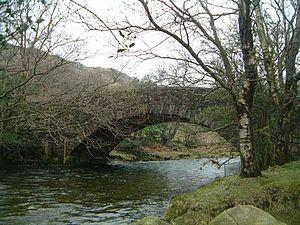
L'Esk est un fleuve du nord de l'Angleterre dans le comté de Cumbria. Il est l'un des trois cours d'eau qui porte ce nom, il ne doit pas être confondu avec l'Esk du comté voisin du Yorkshire du Nord, ou bien l'Esk qui coule principalement en Écosse.